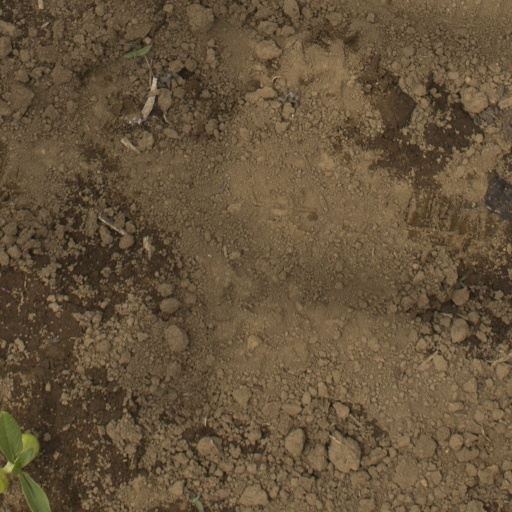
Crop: Jerusalem artichoke